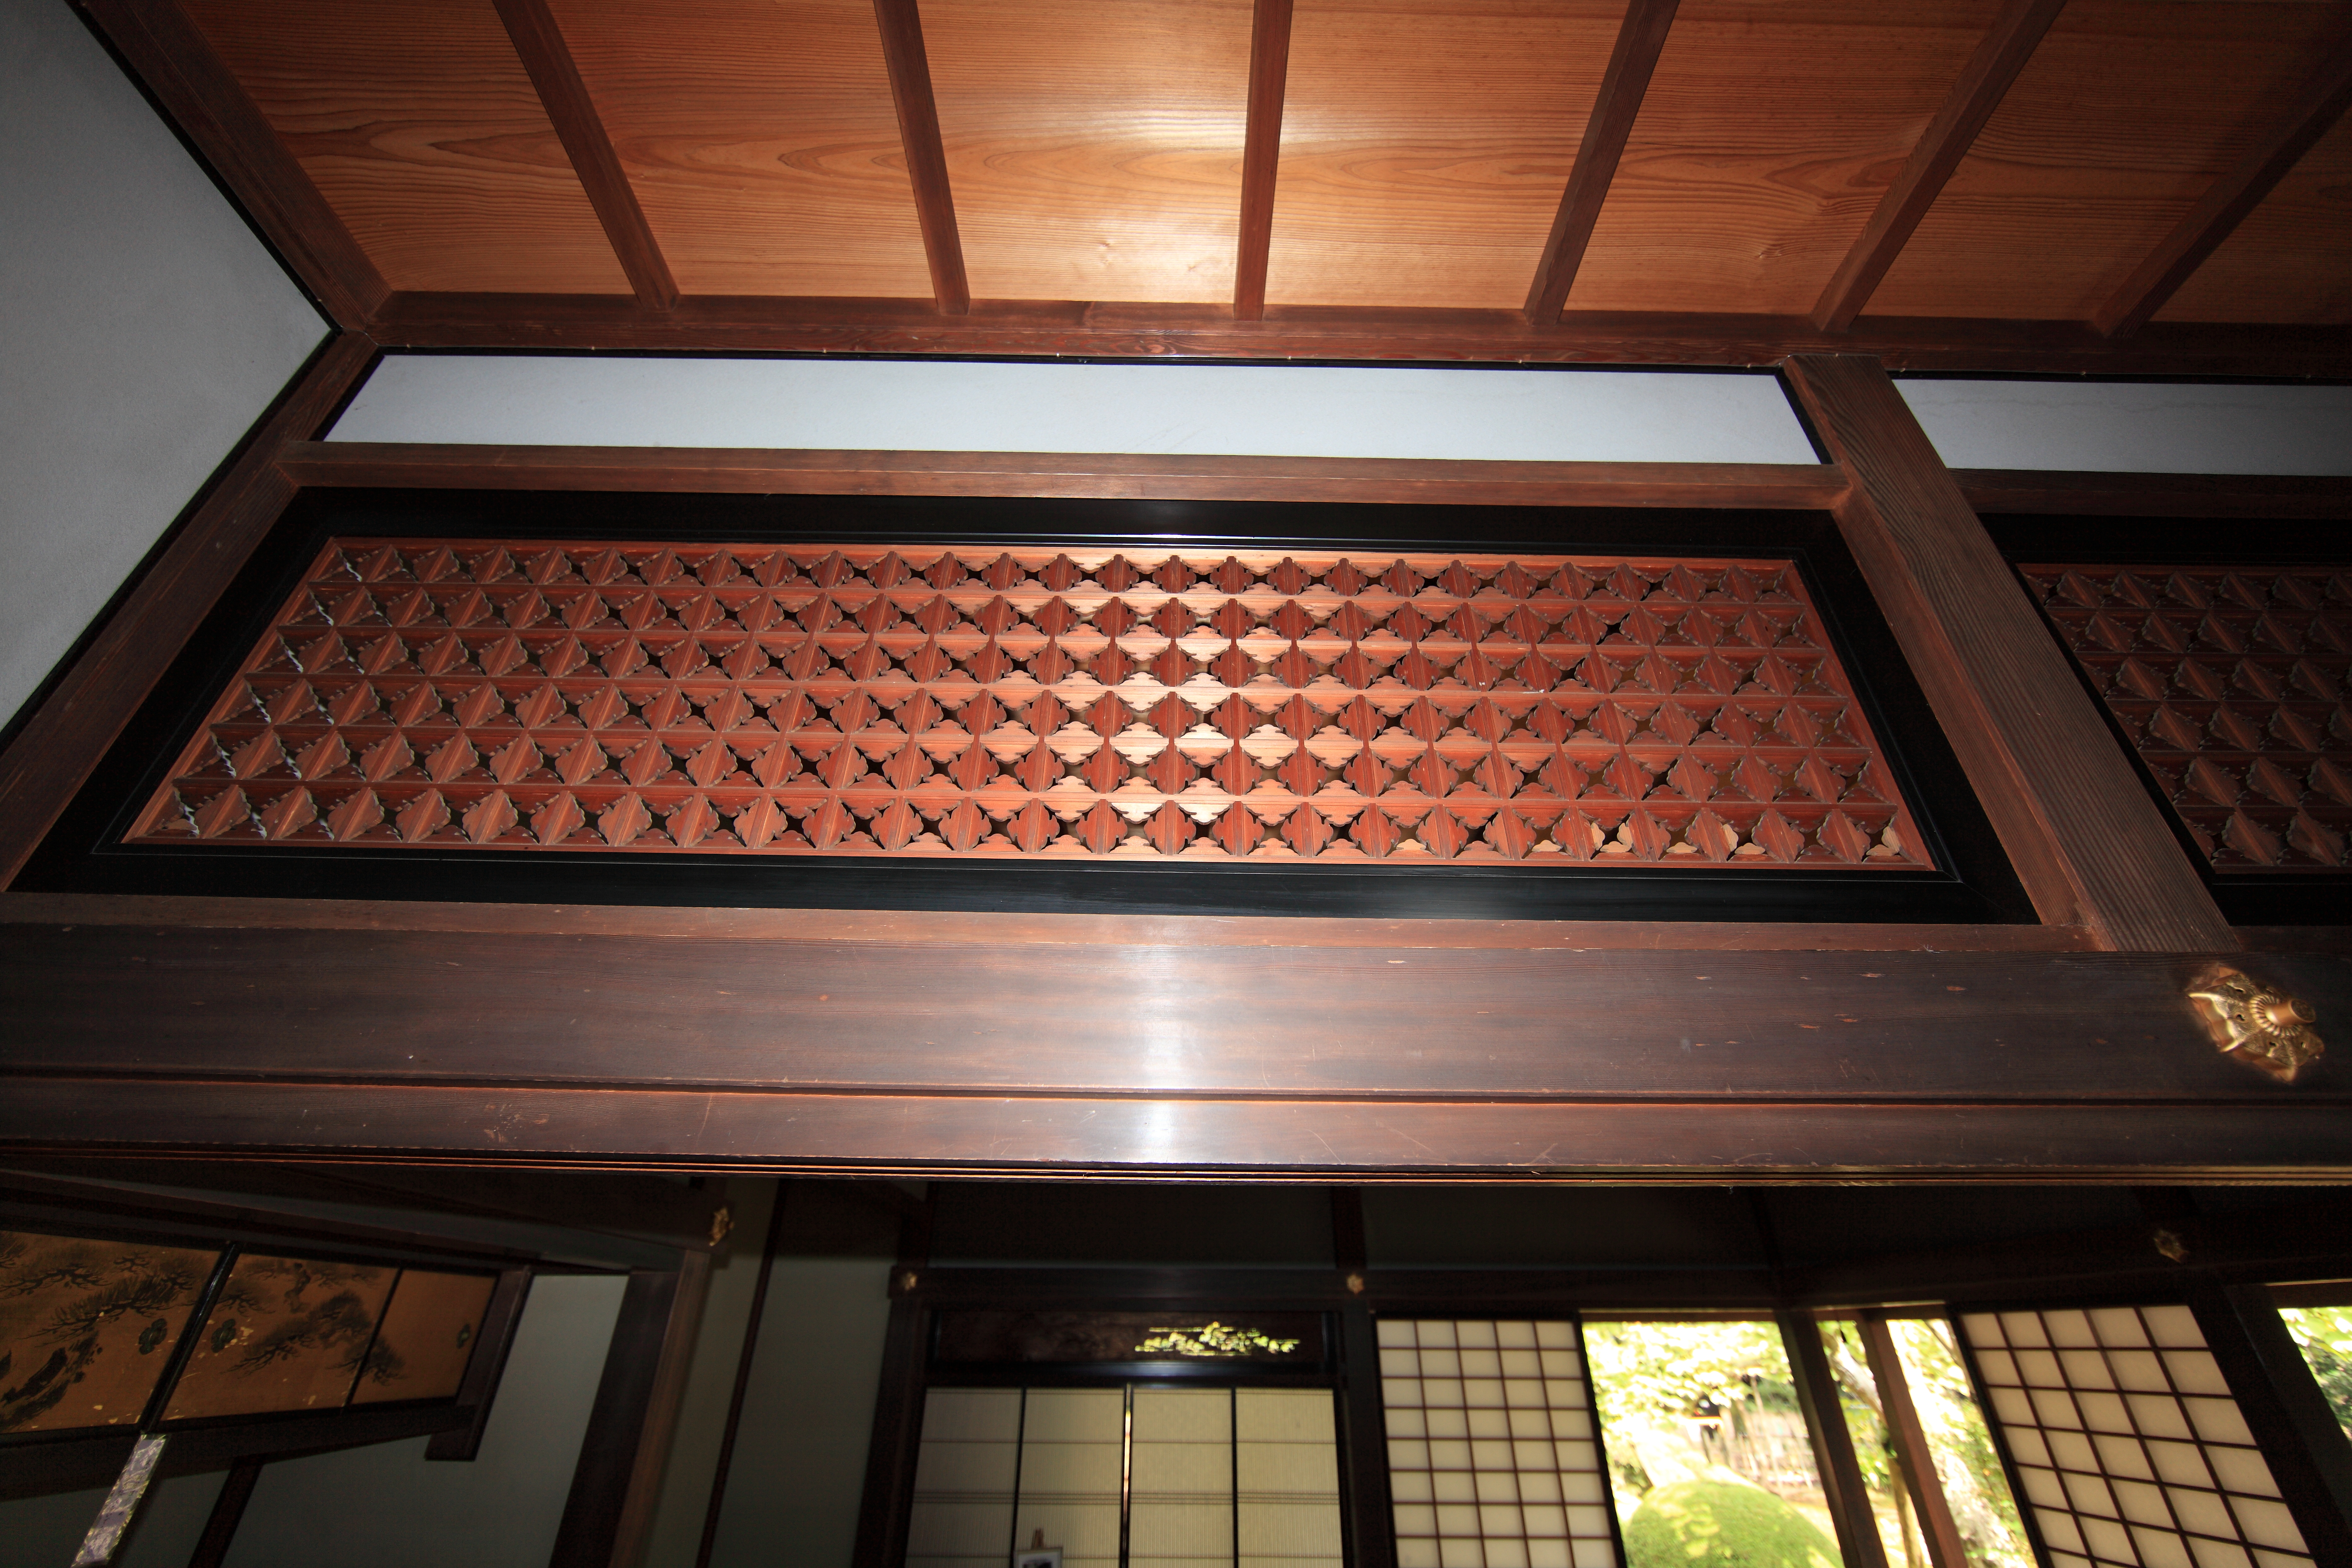
light, wood, floor, window, roof, ceiling, high, ancient, facade, lighting, interior design, design, japanese, 5d, style, hires, markii, traditional, hi, res, resolution, chiba, kashiwa, ranma, yoshidafamily, daylighting, window covering, outdoor structure